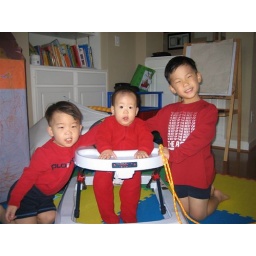
The boys in red